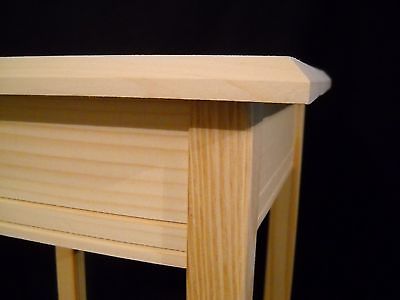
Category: table